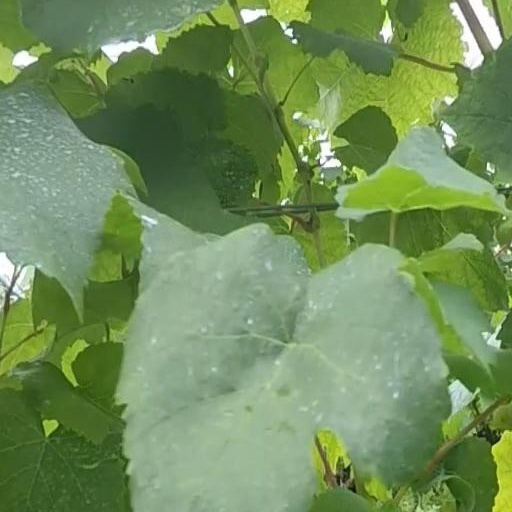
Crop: grape